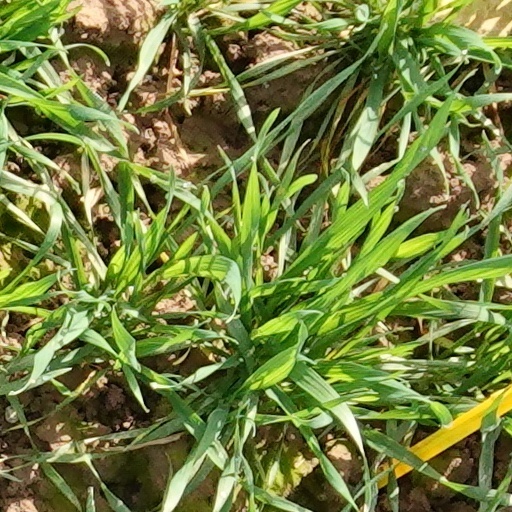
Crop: wheat